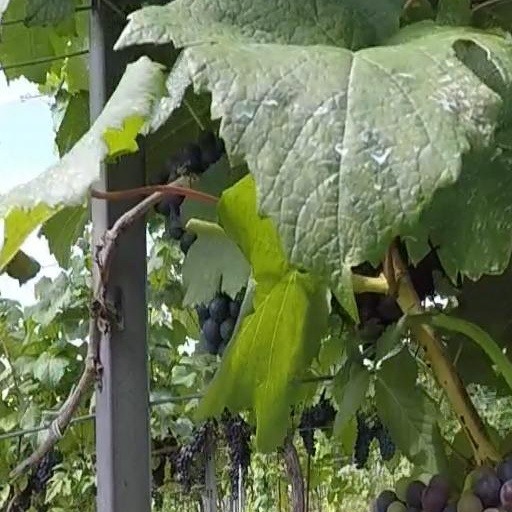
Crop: grape